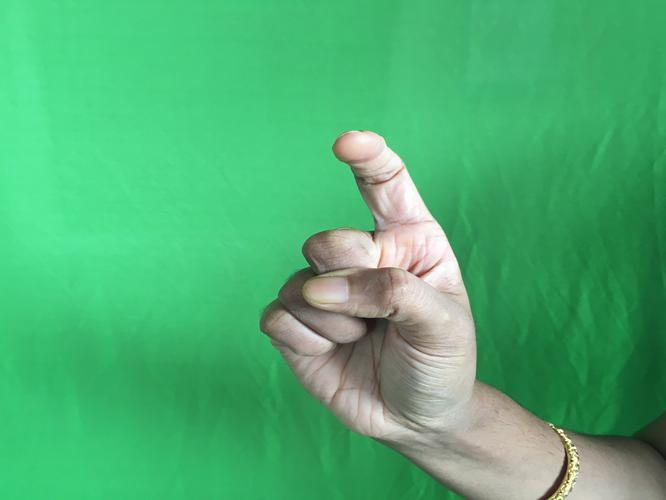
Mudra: Tamarachudam
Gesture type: single_hand